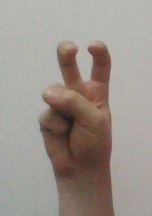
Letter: toot